Shahnaz Jafarizadeh

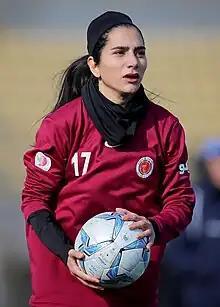

Shahnaz Jafarizadeh (born 16 March 1994 in Qom) is an Iranian footballer who plays as a defender for Kowsar Women Football League club Bam Khatoon and the Iran women's national team.